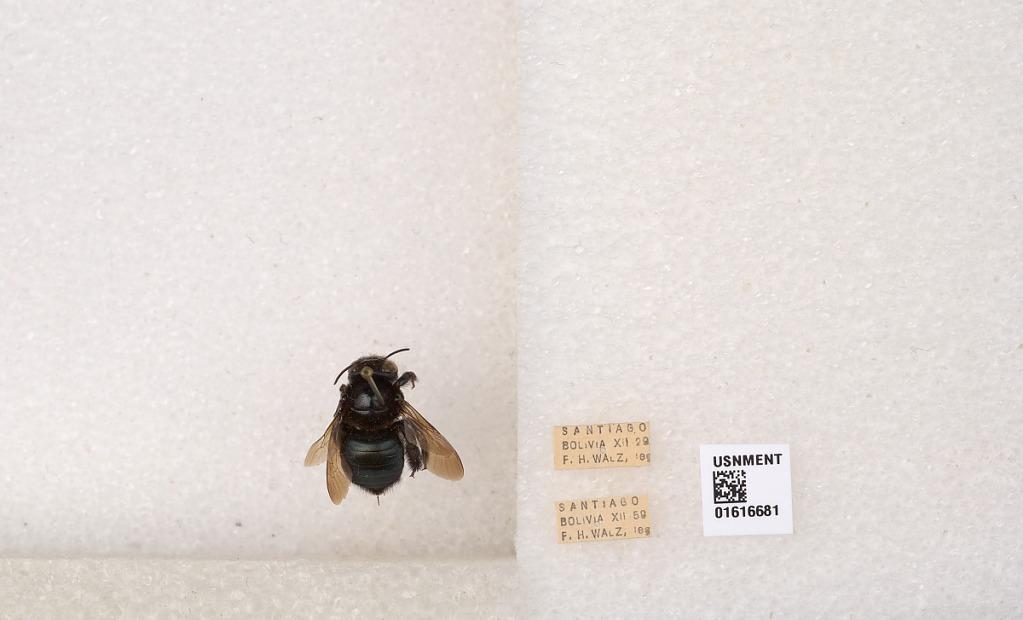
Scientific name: Xylocopa (Schonnherria) subcyanea Pérez
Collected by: F. Walz
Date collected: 1929-12-1
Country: Bolivia
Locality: Santiago